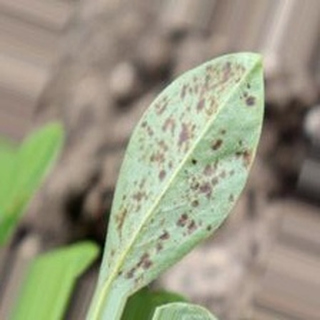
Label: groundnut_rust